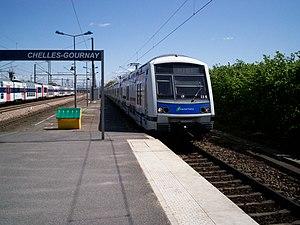
La gare de Chelles - Gournay est une gare ferroviaire française de la ligne de Paris-Est à Strasbourg-Ville, située sur le territoire de la commune de Chelles, proche de Gournay, dans le département de Seine-et-Marne en région Île-de-France.